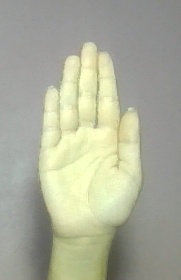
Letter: seen